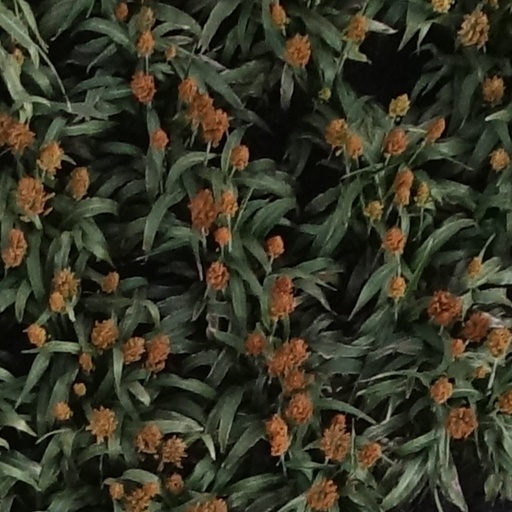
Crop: sorghum